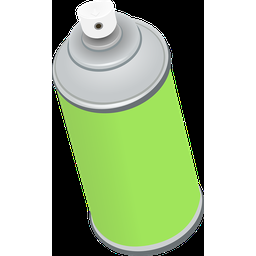
Label: metal